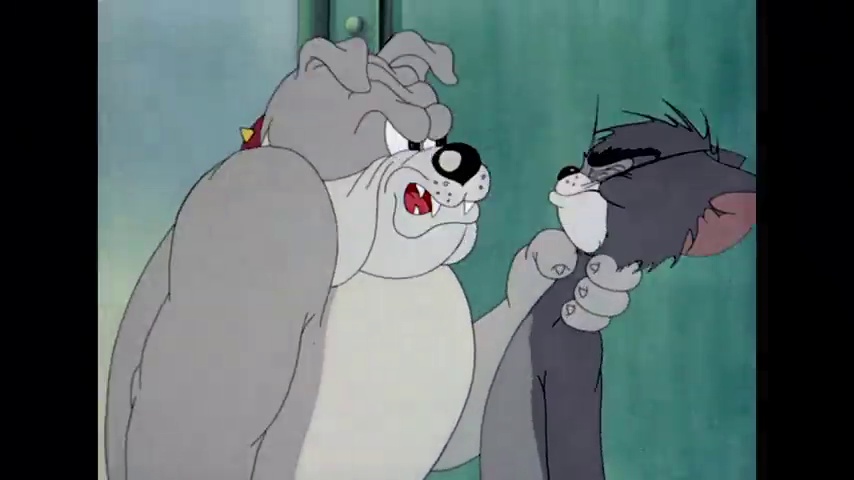
Portrait style: Cartoon Portrait